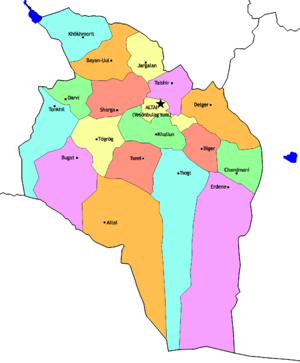
L'aïmag du Gobi-Altaï, transcrit Govi-Altay est une des 21 provinces de Mongolie. Elle est située au sud-ouest du pays. Sa capitale est Altay.
Un sum ou soum est une division administrative de deuxième niveau en Mongolie, après l'aïmag. Ce type de subdivision semble avoir été formalisé sous le régime des ligues et bannières de la Dynastie Qing, des Mandchous qui contrôlaient la Chine incluant la Mongolie et Touva. En Mongolie-Intérieure, on utilise les translittérations Soum ou sumu.